2016 Japan Series

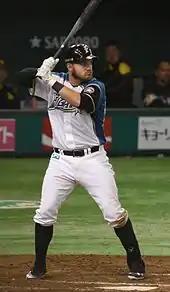
Brandon Laird hit the game-winning home run in Game 4

Hiroshima took a 1–0 lead in the fourth inning, when Takahiro Arai scored on an error committed by Kensuke Kondo. Hokkaido's Sho Nakata hit a home run to tie the game in the sixth inning. Brandon Laird broke the tie with a two-run home run in the eighth inning for Hokkaido. Hiroshima had the bases loaded in the ninth inning, but Naoki Miyanishi recorded the save by striking out Yoshihiro Maru.